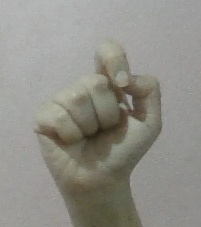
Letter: fa